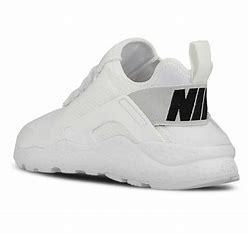
Brand: Nike
Model: Air Huarache Run Ultra